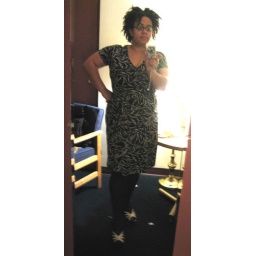
On the way to Morimoto's in Phlly. -Wrap dress from NY &amp;amp; Company. -Black tights. -Fluevog shoes